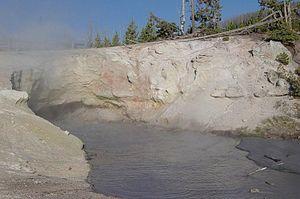
Une source chaude est une source dont l'eau qui sort du sol est chauffée par un processus géothermique. Il y a des sources chaudes sur tous les continents, ainsi qu'au fond des mers.